Lupus of Novae

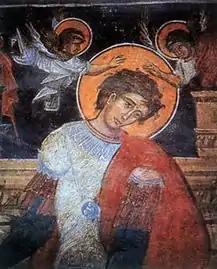

St. Lupus from Novae (Sfântul Lup in Romanian) is a Dacian or Roman saint who was for a while the servant of St. Demetrius from Thessaloniki.